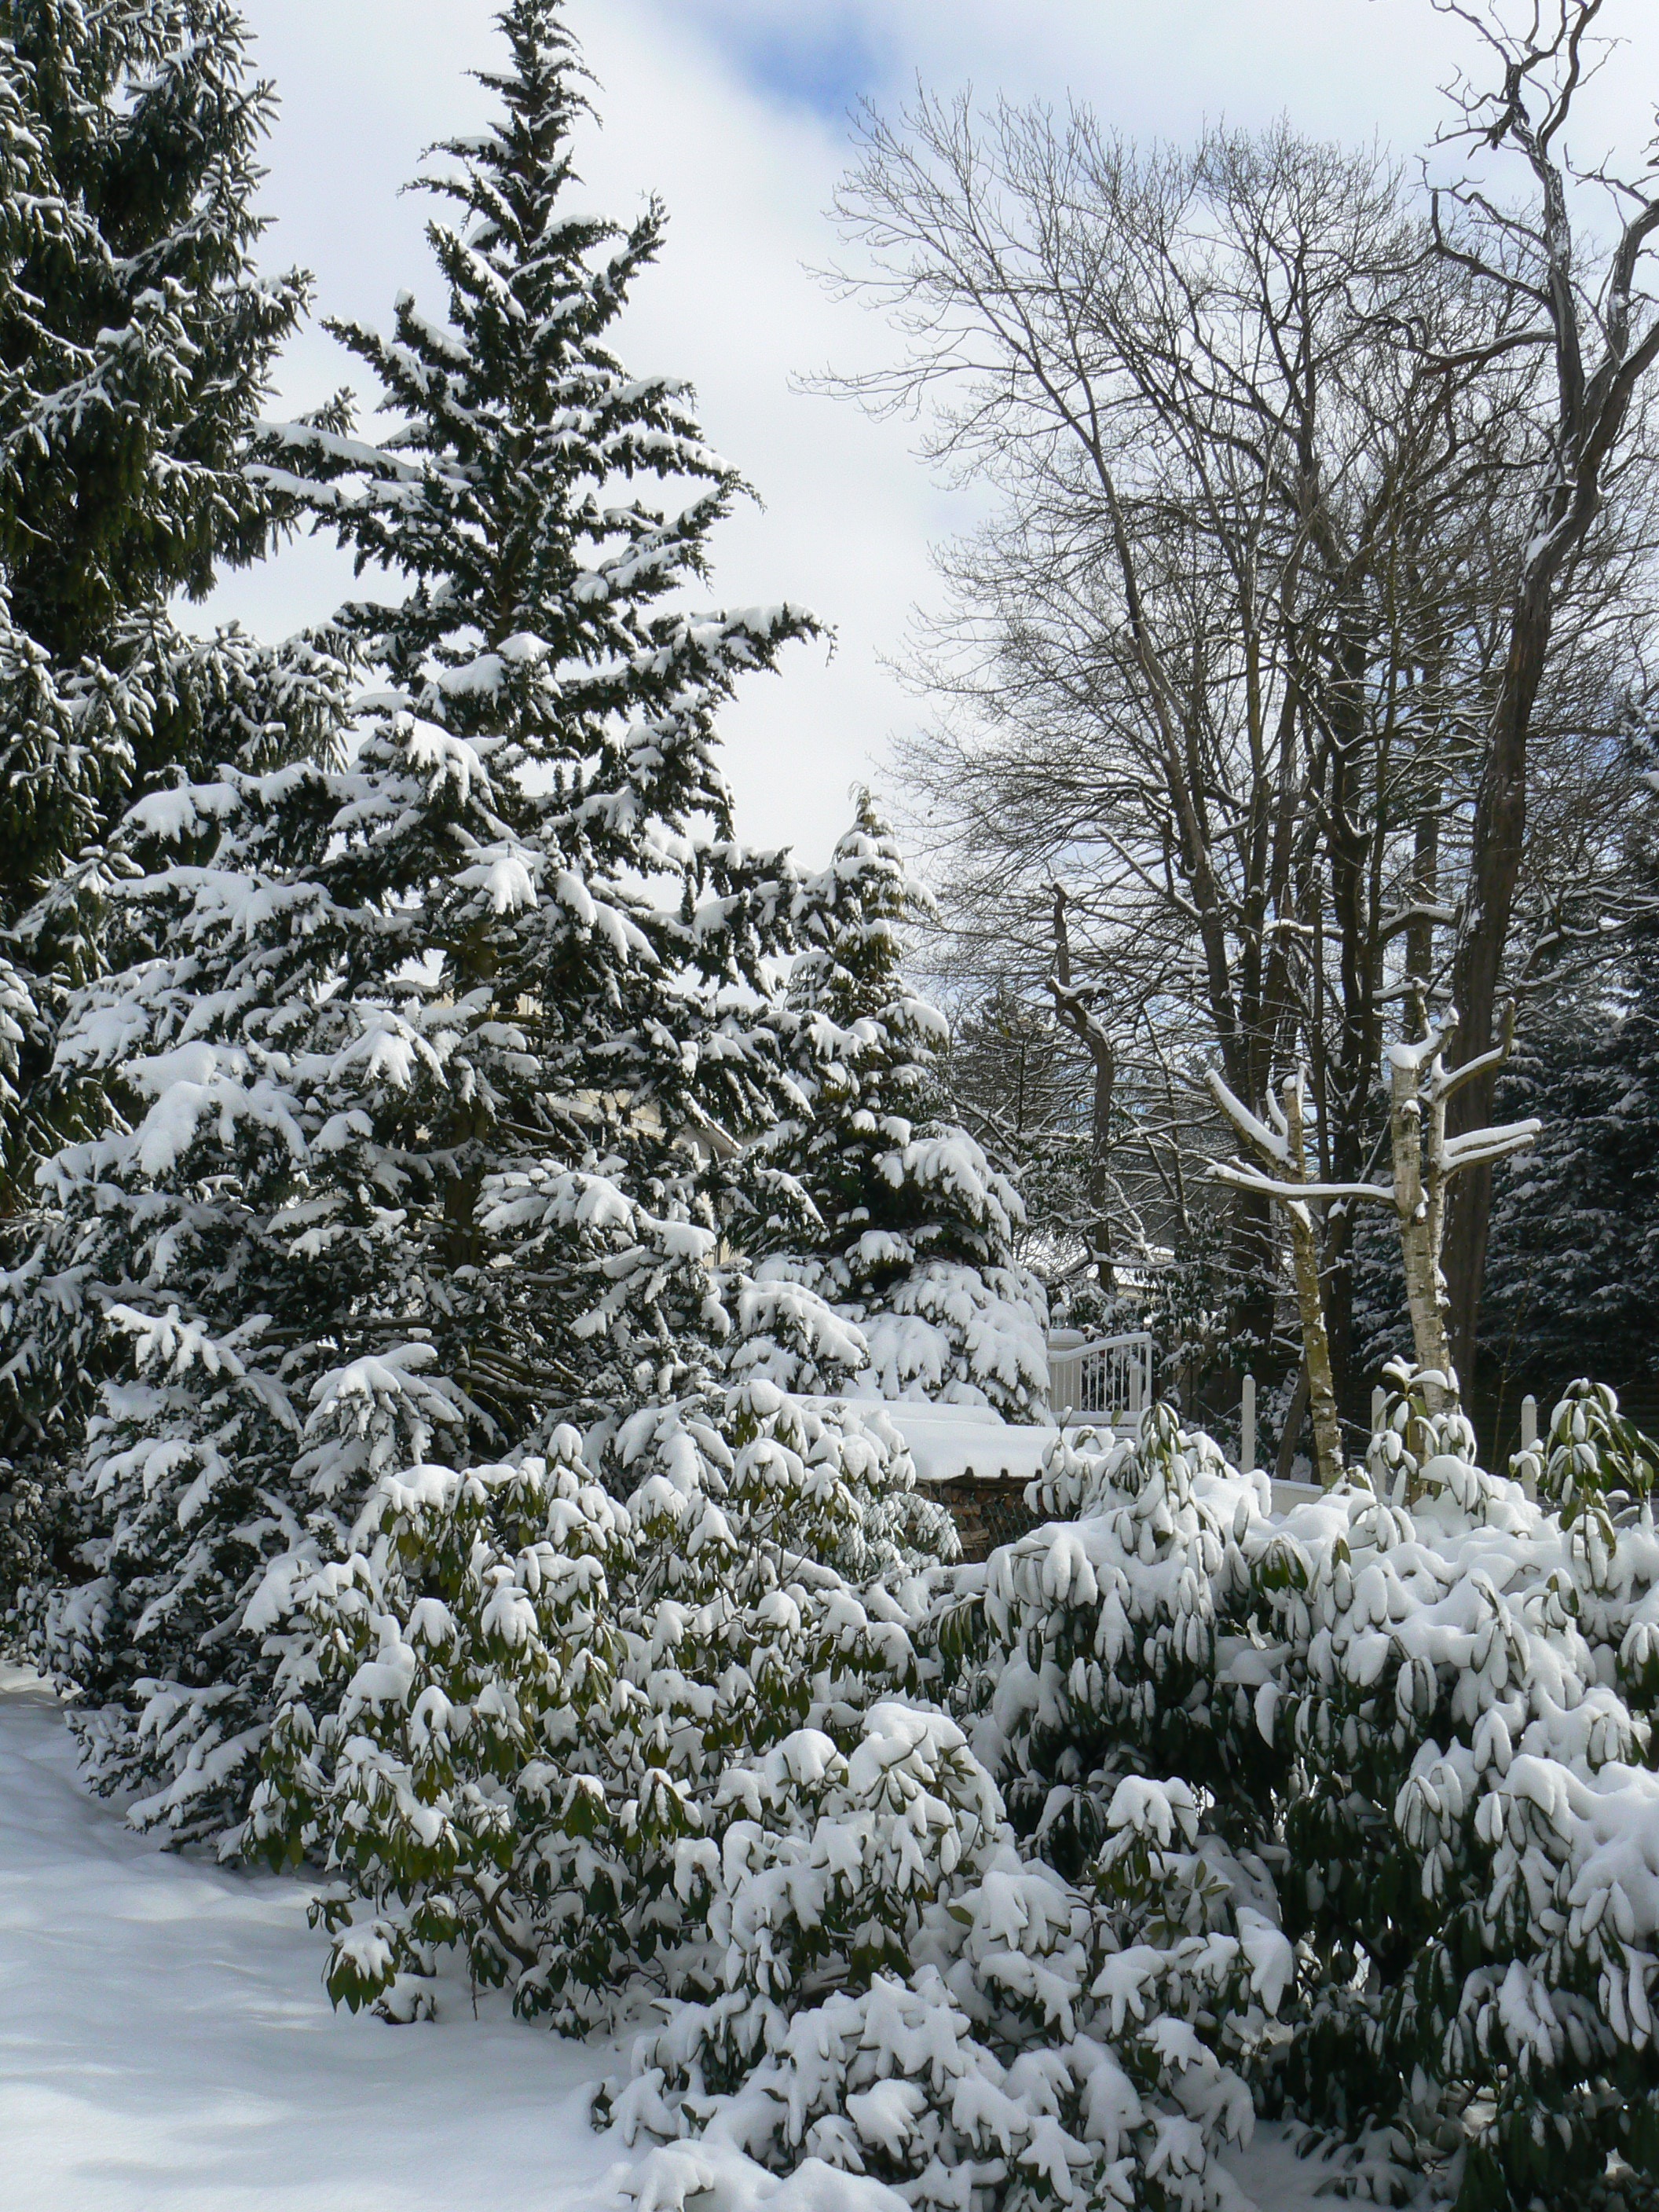
landscape, tree, nature, forest, branch, snow, winter, plant, field, frost, pine, evergreen, weather, fir, season, conifer, spruce, woodland, freezing, woody plant